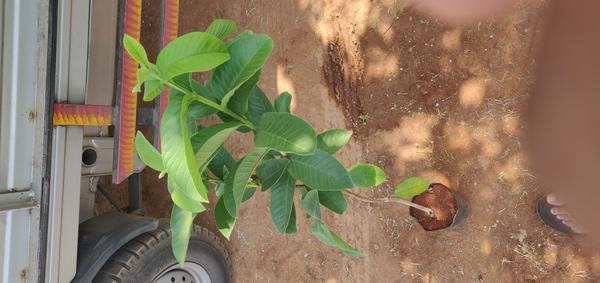
Plant: Gauva